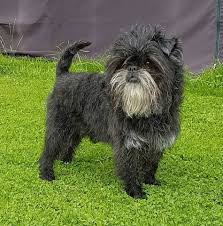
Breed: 200-n000012-affenpinscher